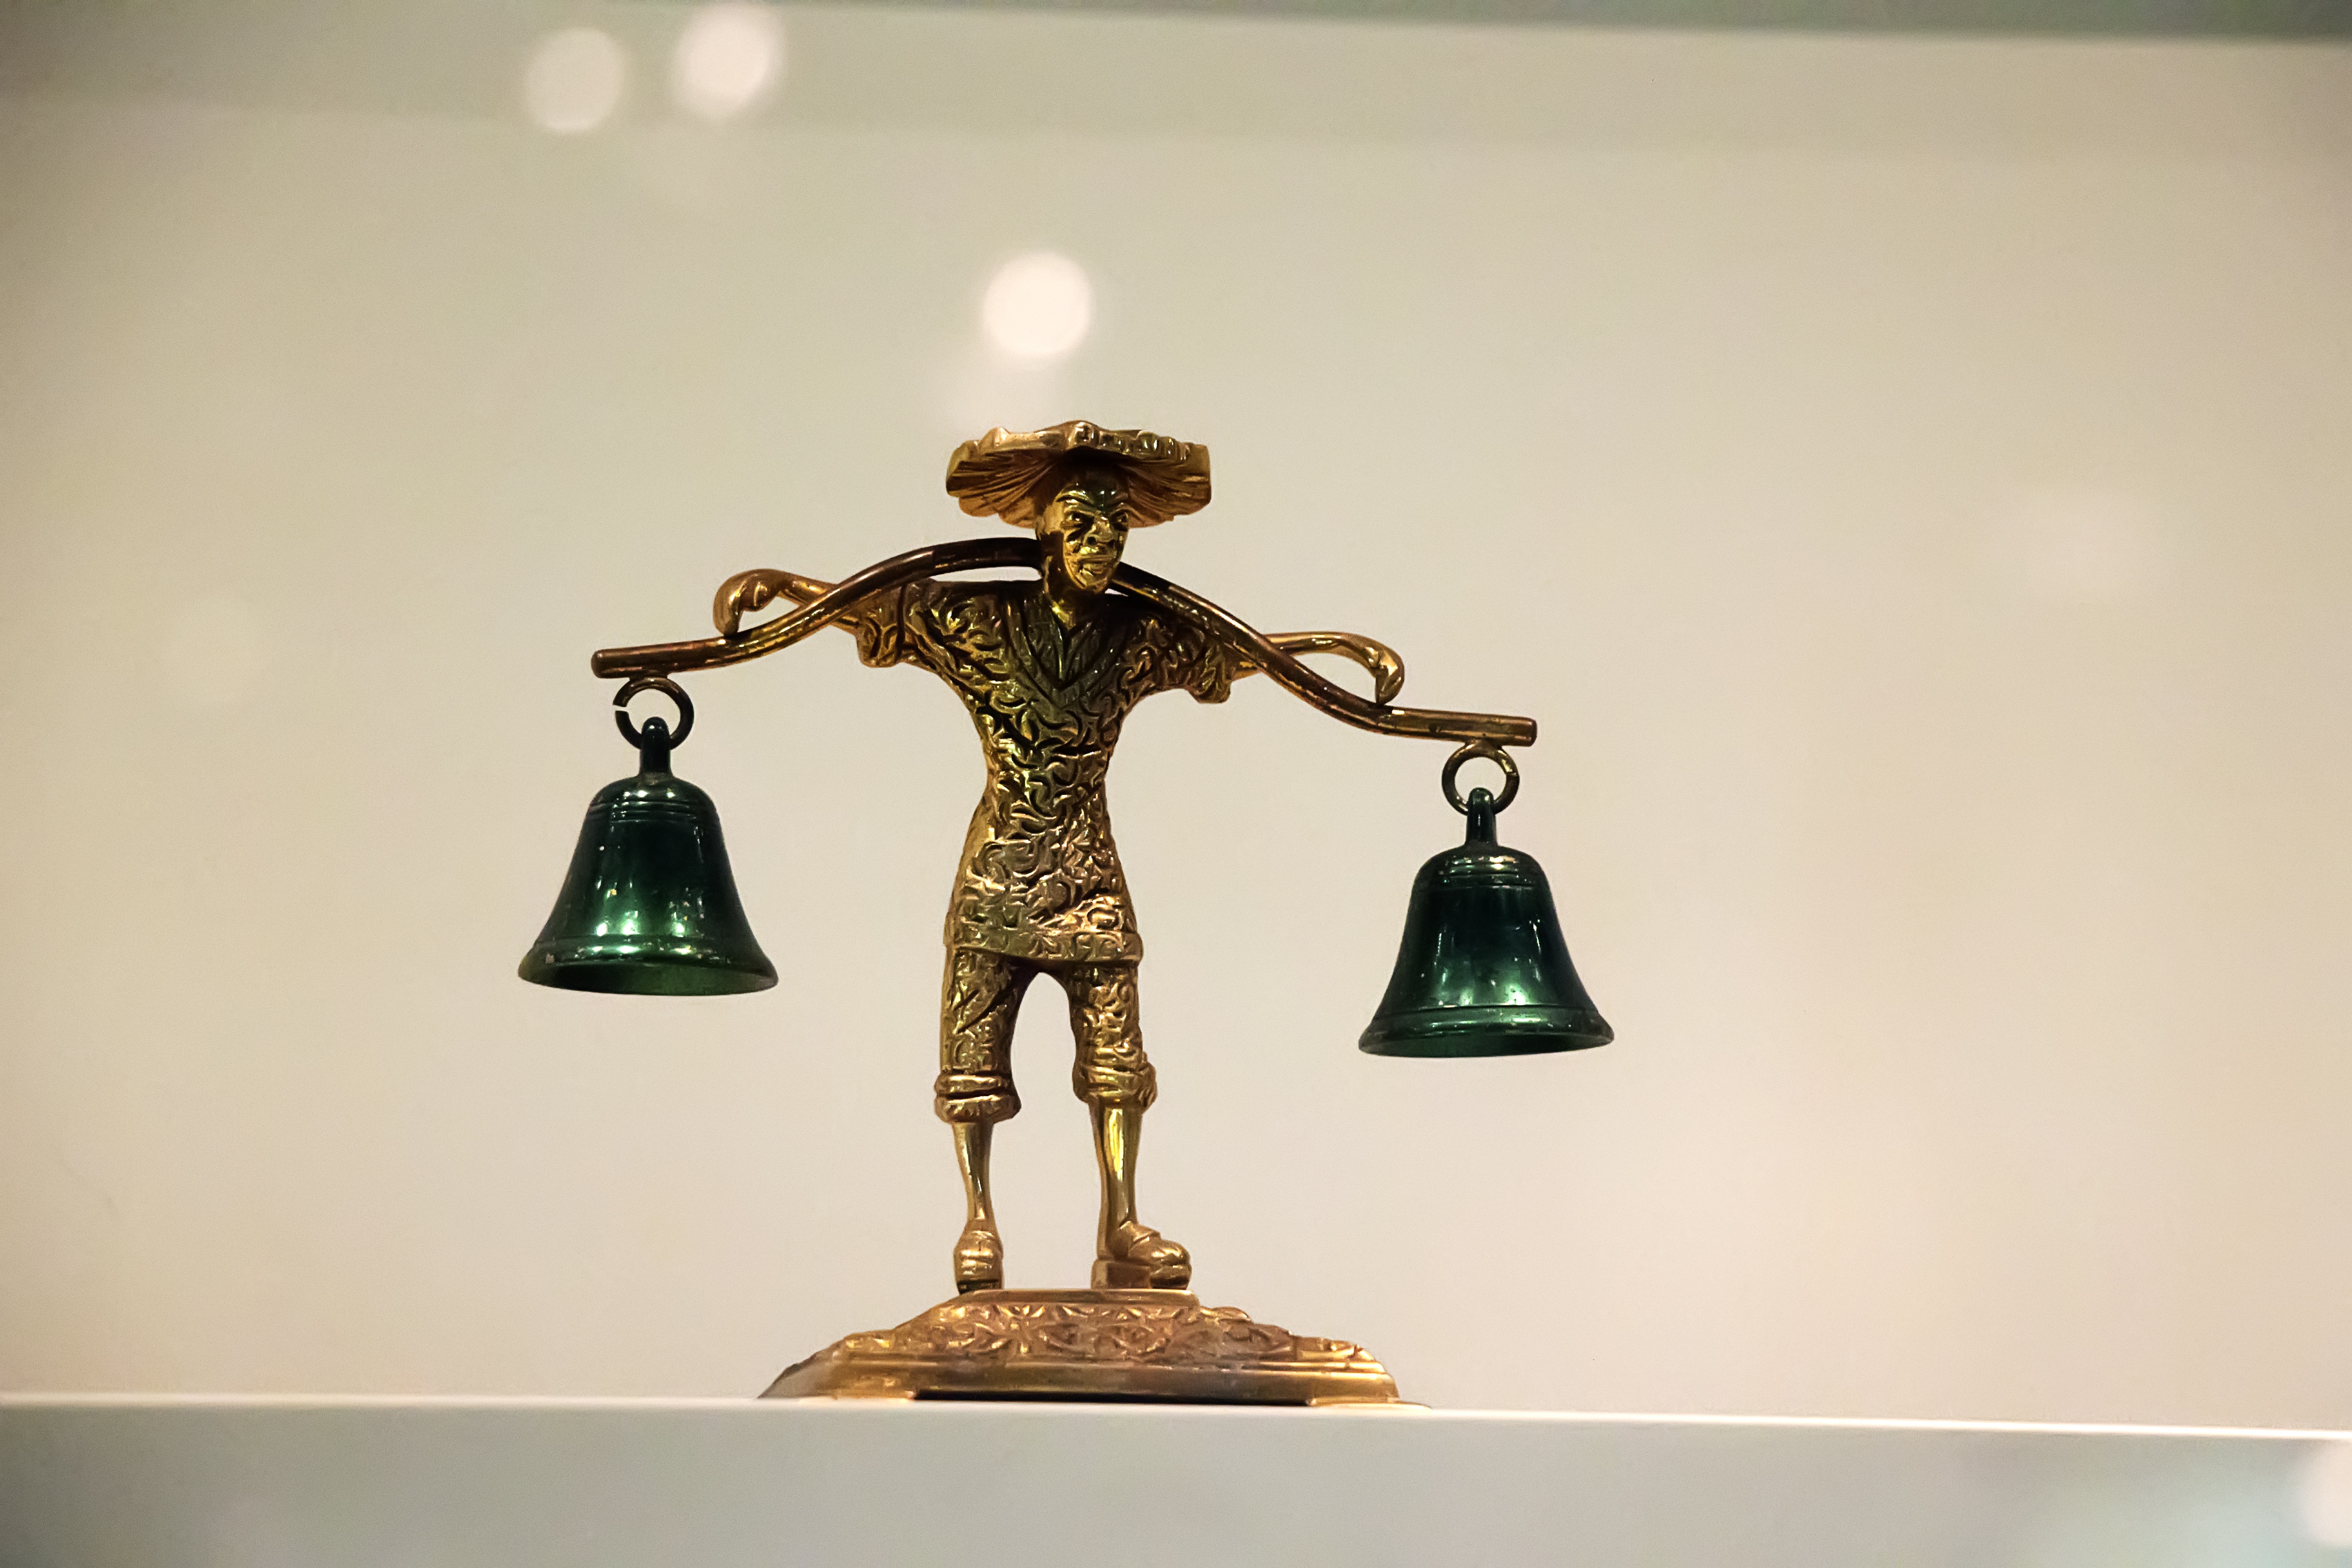
light, antique, old, monument, statue, lighting, life, sculpture, art, bronze, classic, species, characters, genesis, united kingdom, pedigree, once upon a time